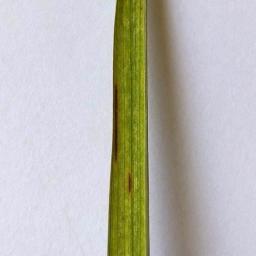
Label: Rice___Brown_Spot